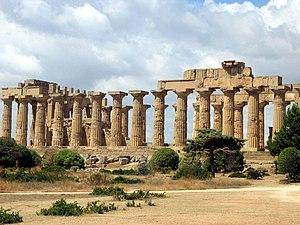
Sélinonte ou Sélinous est une ancienne cité grecque située sur la côte sud de la Sicile.